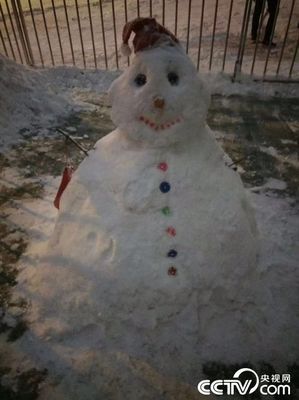
Weather: snow or frosty